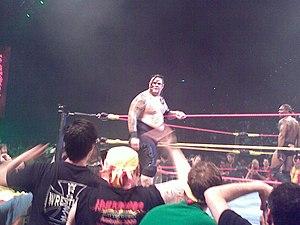
Edward Smith Fatu, né le 28 mars 1973 à San Francisco et mort le 4 décembre 2009 à Houston, est un catcheur américain mieux connu sous le surnom d'Umaga.